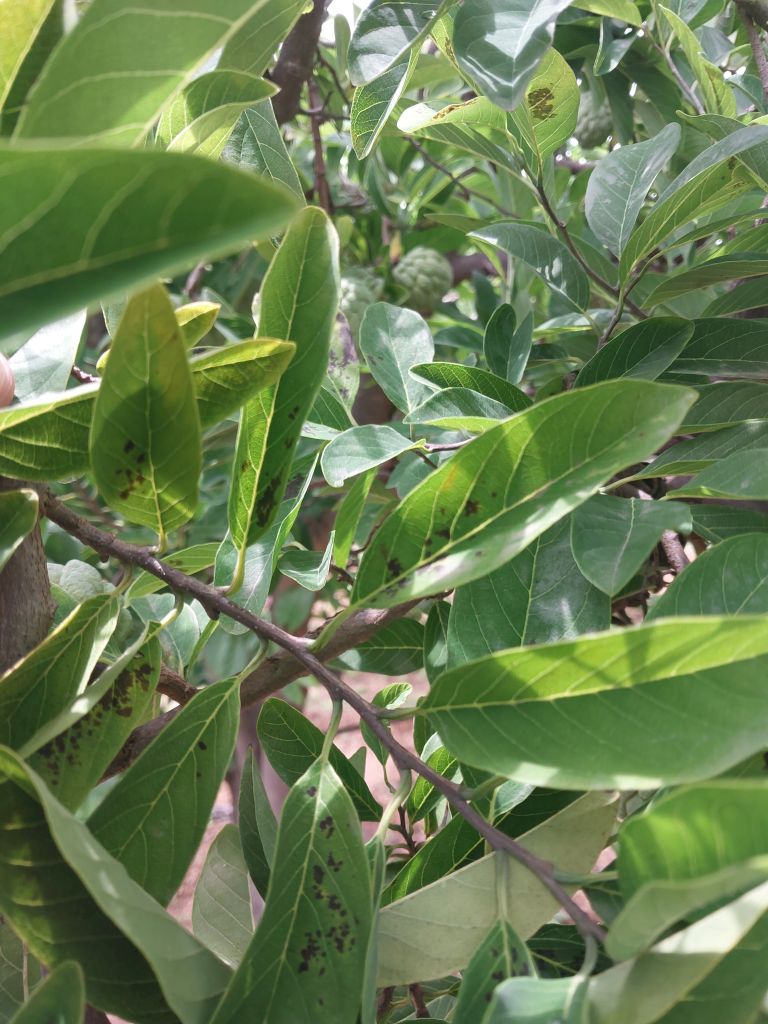
Disease label: Leaf spot on Leaves